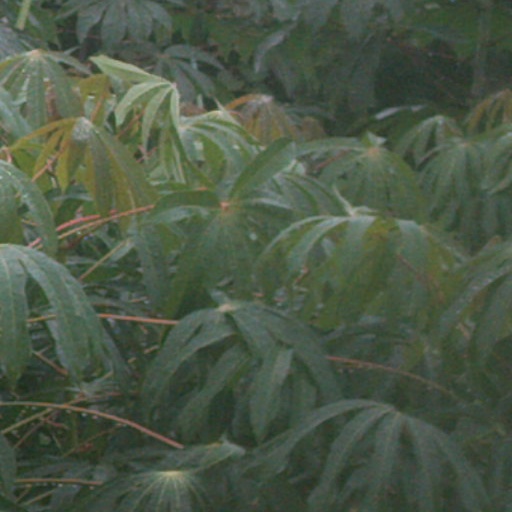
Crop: cassava